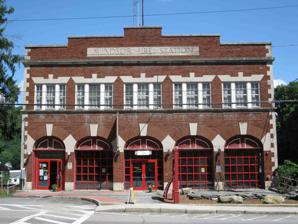
Building: Cornish Colony Museum
Country: United States of America
Year built: 1998
Art museum in Windsor, Vermont, US Cornish Colony Museum Windsor fire house, in 2009, which was home to the Cornish Colony Museum from 2005 Established 1998 Dissolved 2010 Location Windsor, Vermont Type Art Museum Curator Nicole E. Ford Public transit access Windsor-Mt. Ascutney (Amtrak station) The Cornish Colony Museum was located in Windsor, Vermont . It was an art museum and educational institution, dedicated to displaying and teaching about the creative individuals who lived and worked in the Cornish Art Colony . The Cornish Colony Museum was operated by The Cornish Colony Museum of Windsor Vermont, a 501(c)3 non-profit educational corporation. The Cornish Colony Museum was established in 1998, in Cornish, New Hampshire . The Museum originally occupied Mastlands, a 19th-century Cornish Colony house. In 2005, the Cornish Colony Museum relocated to Windsor, Vermont , located in the old Windsor firehouse. After a period of struggle, including some difficulties with its tax-exempt status, the museum moved briefly back to Cornish but ceased operations around 2010. The Windsor facility was closed and parts of the collection were later auctioned locally. Some papers related to the museum's founding and history are now housed at nearby Dartmouth College. During part of its history, the museum routinely put on two exhibits a year, focusing on both the Cornish Art Colony artists, and on modern artists in the area. The Cornish Colony Museum also participated in the local "Meet the Artist" series, and hosted the late George Tooker , and children's illustrators Ilse Plume and John Stadler. See also Saint-Gaudens National Historic Site Refences